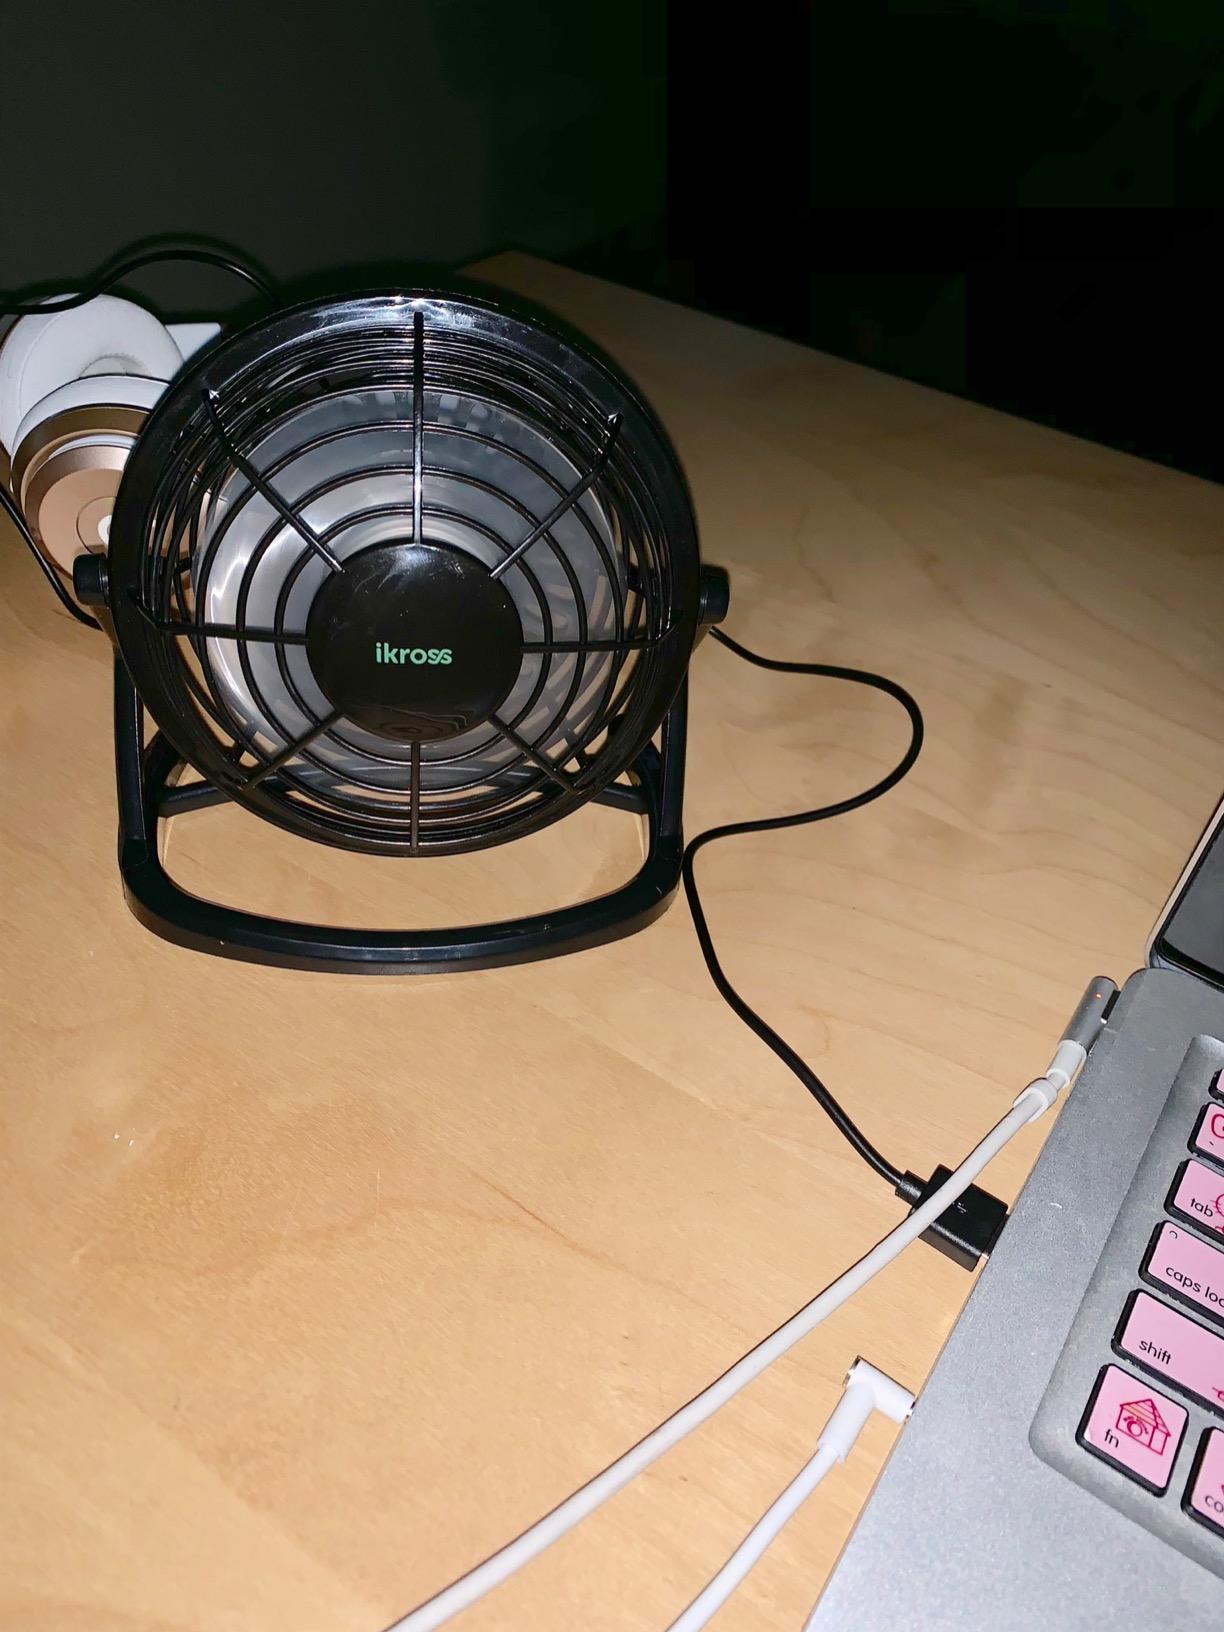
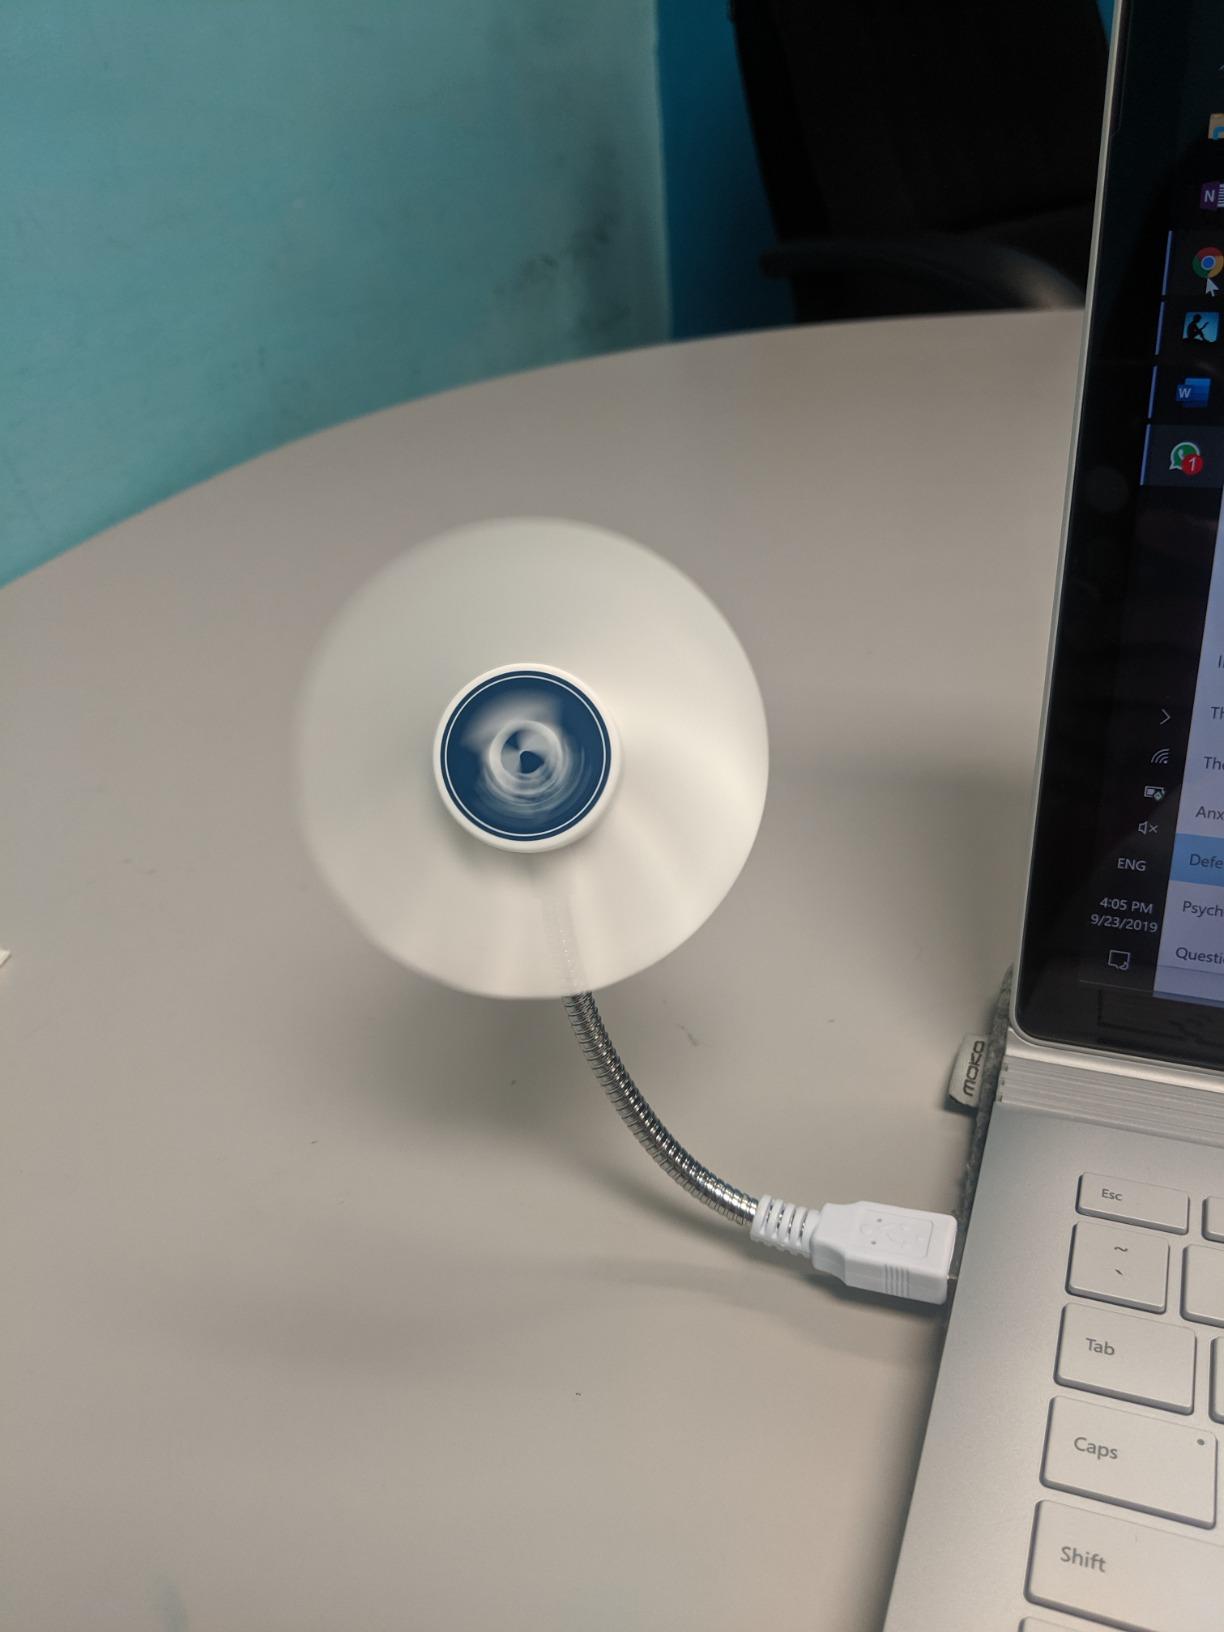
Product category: fan
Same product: no